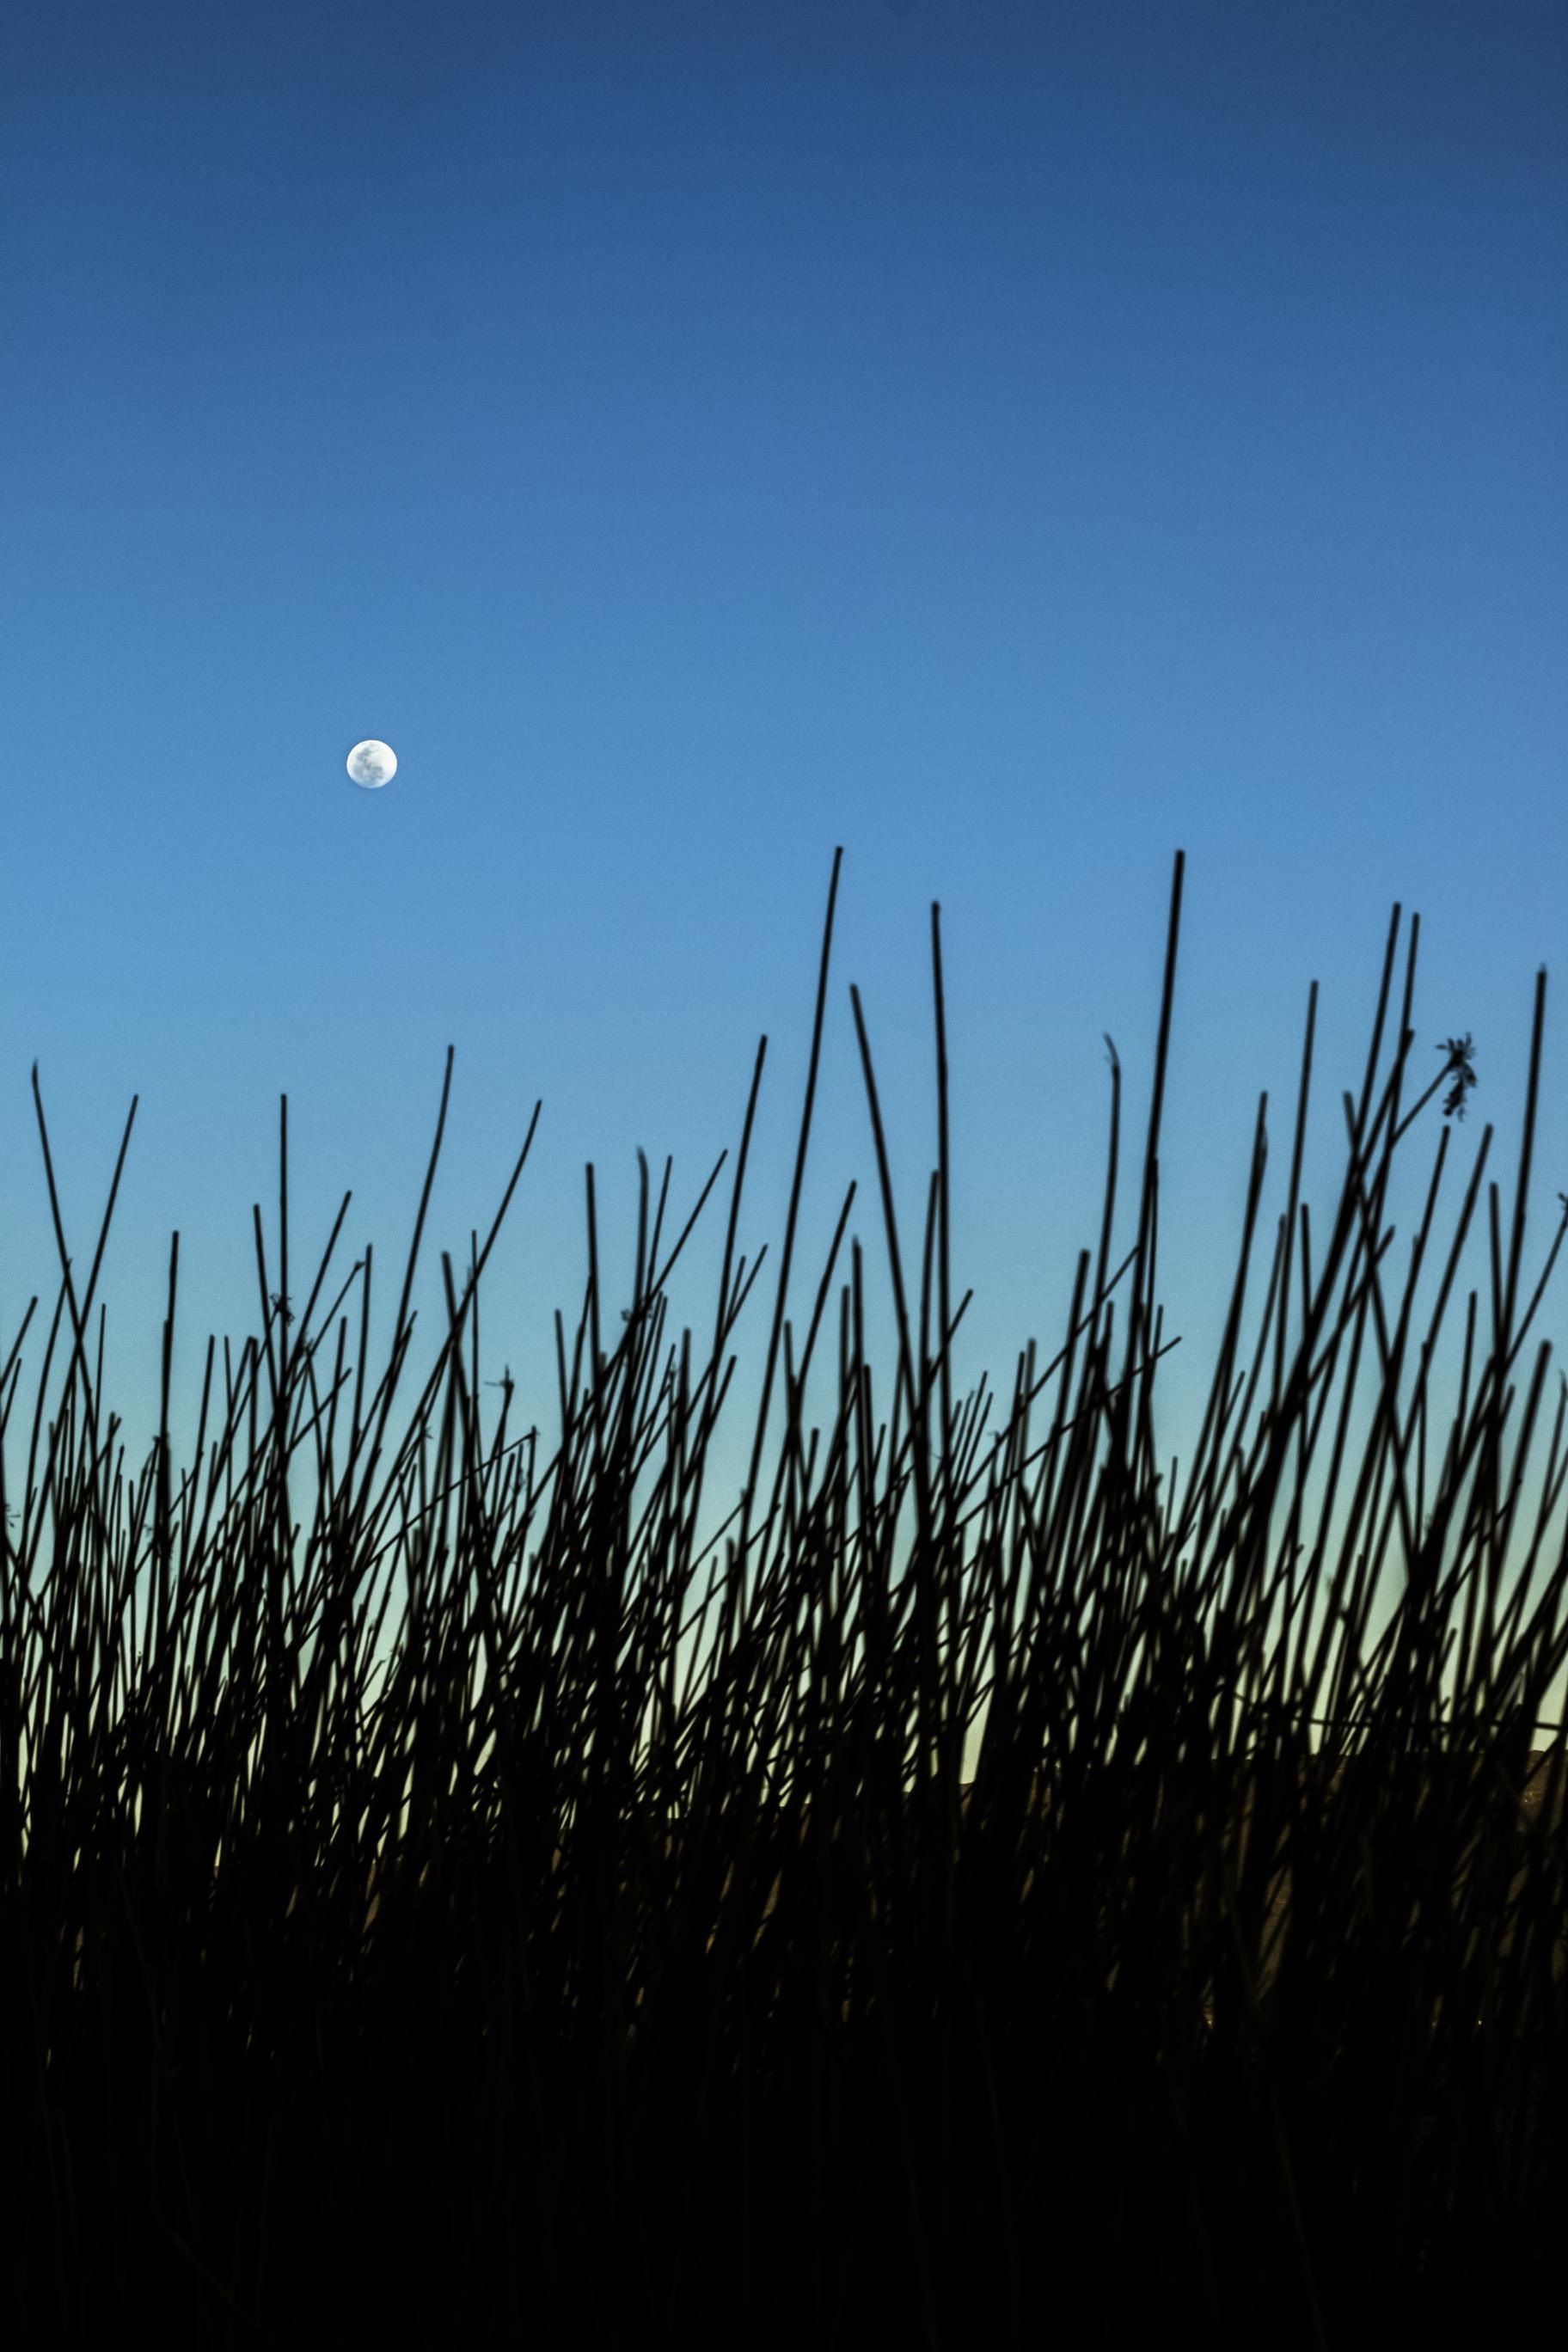
sky, nature, horizon, atmospheric phenomenon, grass, atmosphere, light, cloud, grassland, dawn, sunlight, morning, atmosphere of earth, field, sea, sunrise, grass family, evening, dusk, sunset, astronomical object, wave, reflection, computer wallpaper